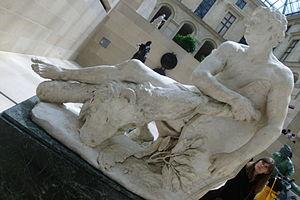
L'Hercule gaulois est une statue en marbre réalisée par l'artiste Pierre Puget entre 1661 et 1662 et conservée au musée du Louvre.